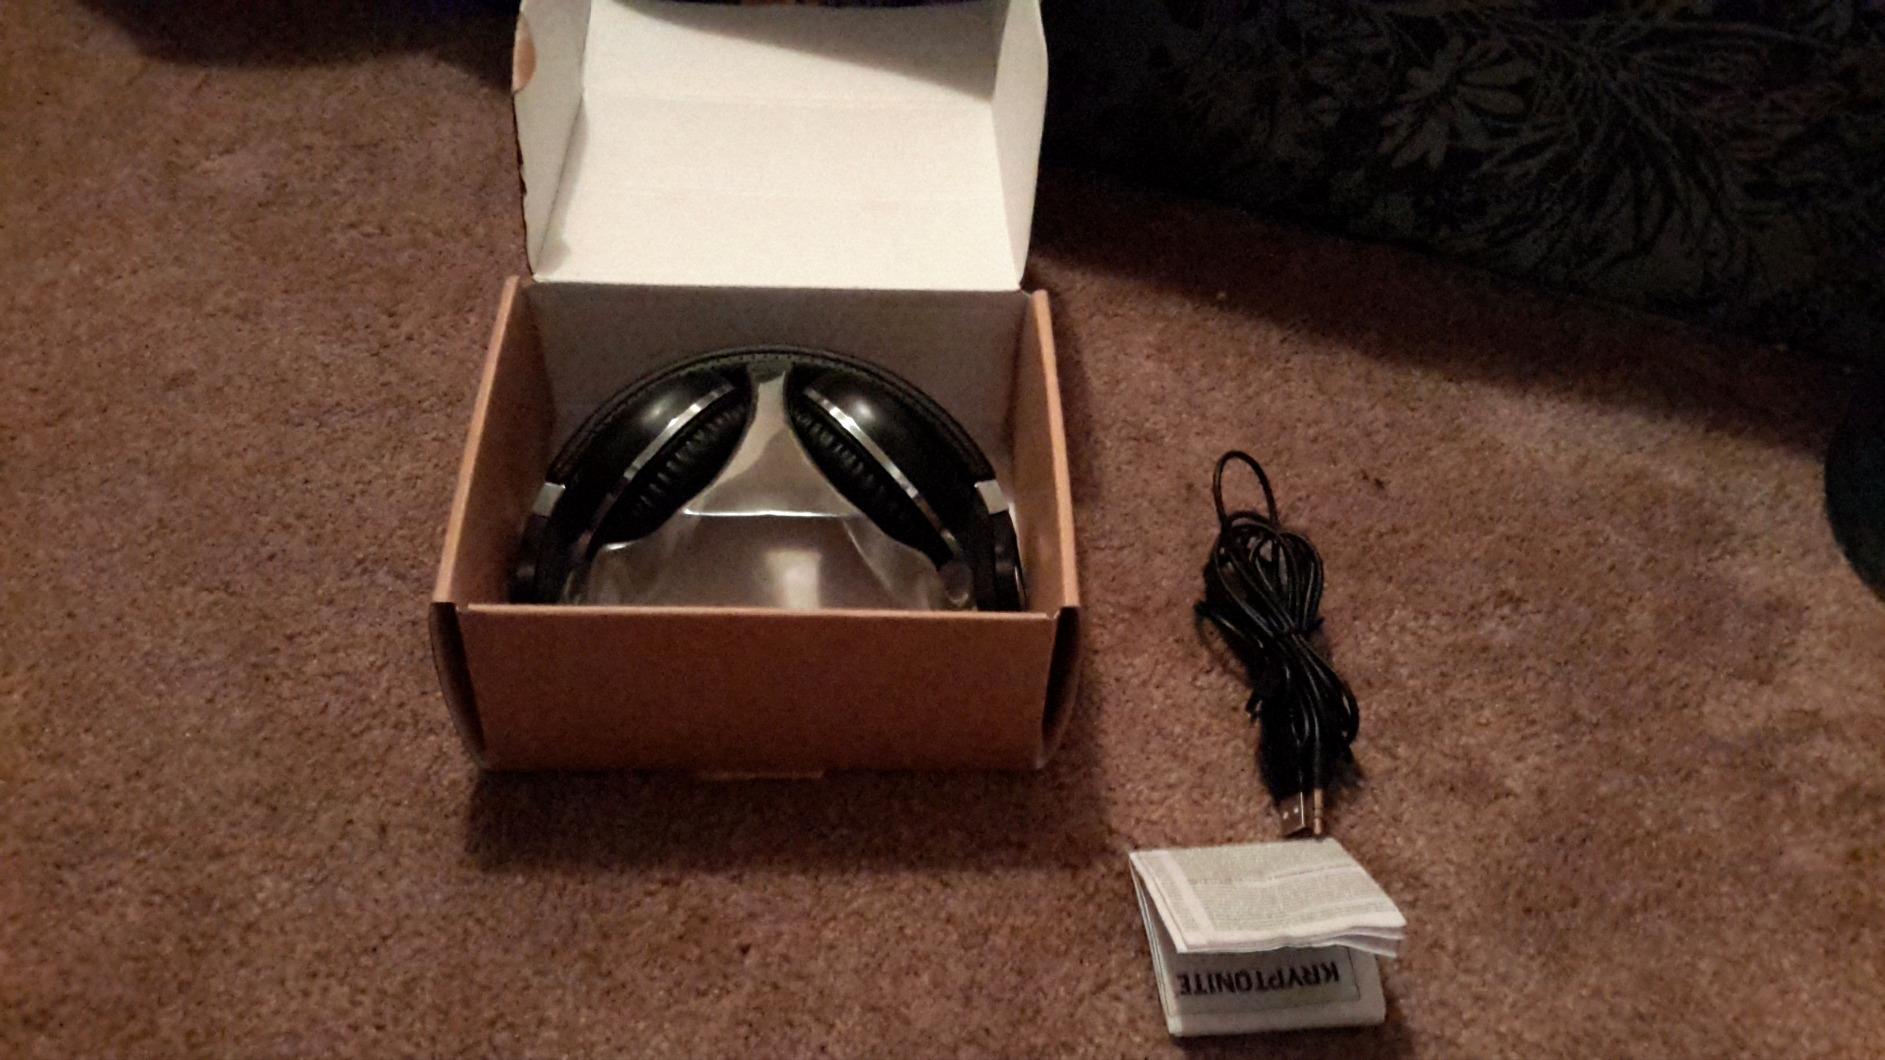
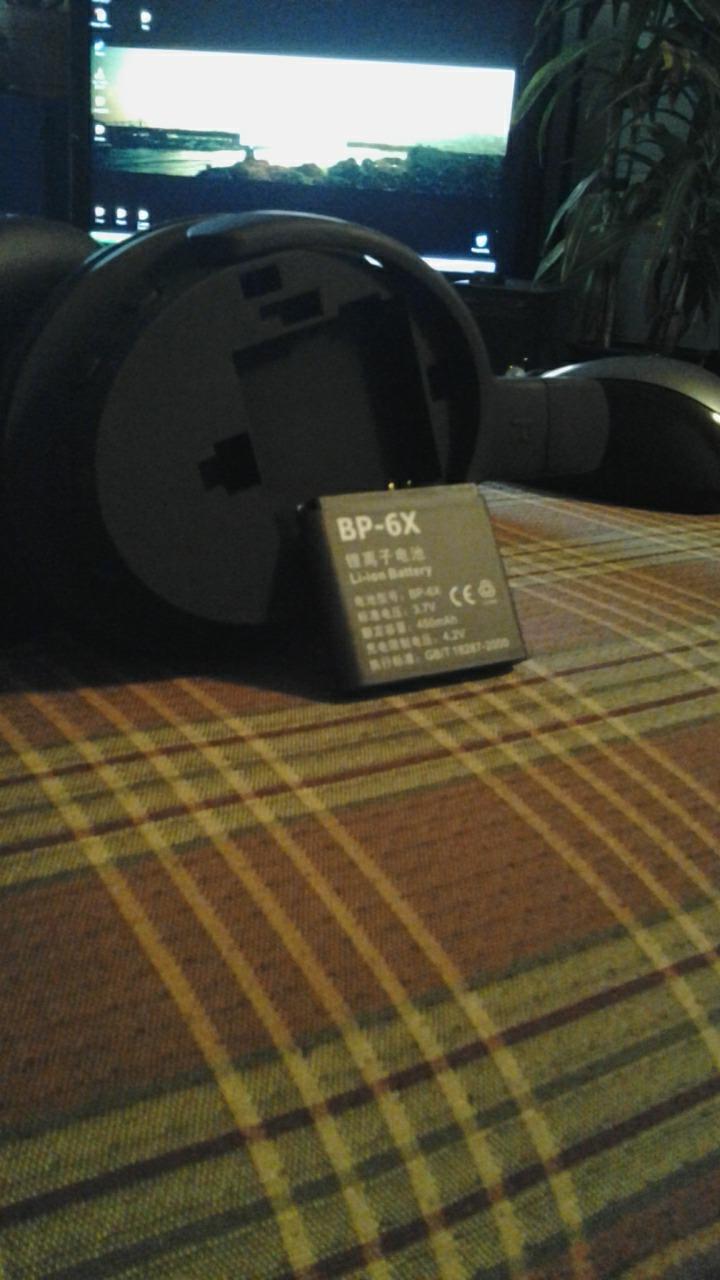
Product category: headphones
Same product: no